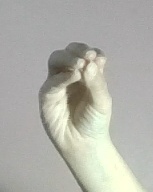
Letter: ha